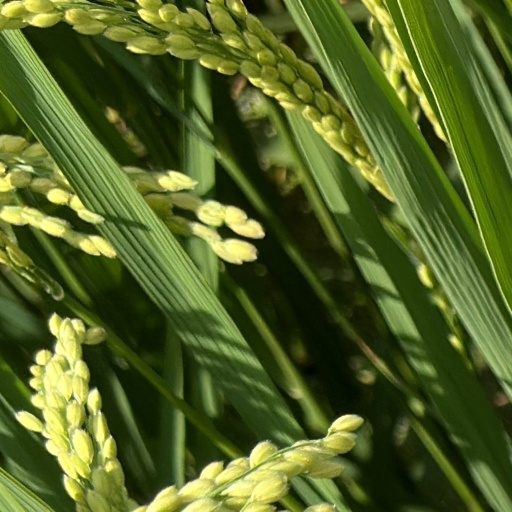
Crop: rice